Dawn of the East

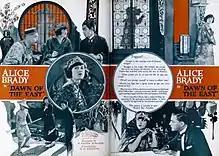
Advertisement

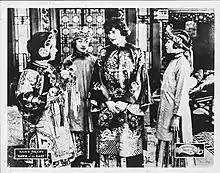
Lobby card

Dawn of the East is a lost 1921 American silent drama film directed by Edward H. Griffith and written by E. Lloyd Sheldon. The film stars Alice Brady, Kenneth Harlan, Michio Itō, America Chedister, Betty Carpenter, and Harriet Ross. The film was released in October 1921, by Paramount Pictures.